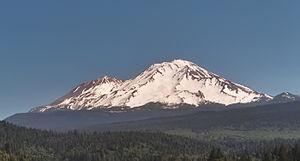
La Californie du Nord désigne en règle générale la partie nord de l'État de Californie. En pratique ce terme peut se référer soit à toute la région située au nord des dix comtés de la Californie du Sud, soit à toutes les terres situées dans la moitié nord de l'État, soit les territoires situés à la frontière de la Californie avec l'Oregon. Elle s'étend sur 700 km entre San Francisco et la frontière de l'Oregon et est peu peuplée. Cependant, une distinction est habituellement établie entre la Californie du Nord — au-dessus de Sacramento — et la Californie centrale, qui s'étend de Sacramento à Bakersfield. La région est caractérisée par ses belles côtes, son climat méditerranéen, une faible densité de population, et des forêts de séquoias.
La région de Shasta Cascade est située dans les parties nord-est et nord-centre de l'État de Californie, situées en bordure de l'Oregon et du Nevada. Elle est connue pour ses nombreux lacs, rivières et chutes d'eau, ainsi que pour abriter le pic Lassen, l'un des deux seuls volcans actifs des États-Unis contigus, avec le mont Saint Helens.